Big East Conference football individual awards

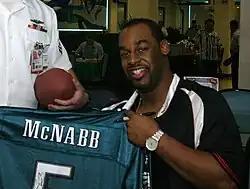
Donovan McNabb is the only player to be awarded three times.

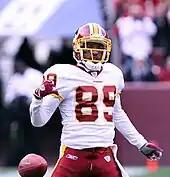
Santana Moss (pictured) and Antonio Bryant in 2000 were the first wide receivers to win.

The Offensive Player of the Year was awarded to the player voted most-outstanding at an offensive position. The first two awards were given to quarterback Gino Torretta of the University of Miami. In 1992, Torretta was a unanimous selection, the first of only two players to receive that distinction as of 2012. The other unanimous selection was running back Jordan Todman of Connecticut in 2010. There have been three ties: in 1996, 2001, and 2002, and a three-way tie in 2001. Besides Torretta, quarterbacks Ken Dorsey of Miami and Pat White of West Virginia have both been awarded twice; Dorsey's awards in 2001 and 2002 were both ties. Donovan McNabb was selected three times and became the second overall pick in the 1999 NFL draft. Miami has received the most awards, six before leaving the conference in 2004. Only South Florida (who joined in 2005) and Temple (which joined in 1991, was expelled after the 2004 season, and returned in 2012) have no offensive winners.